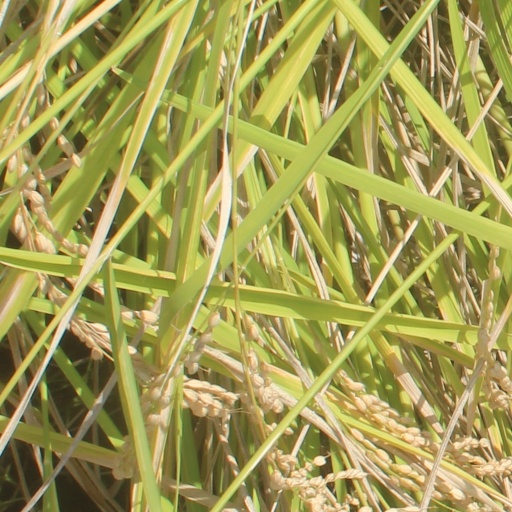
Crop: rice